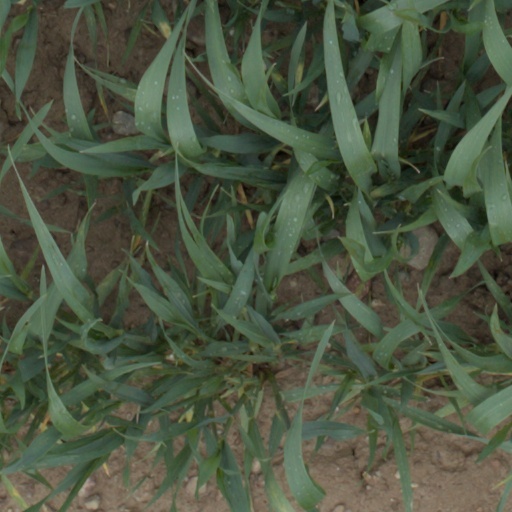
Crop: wheat